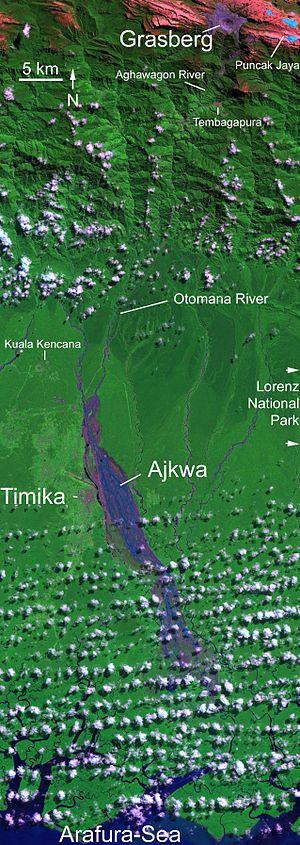
L’Otomona est un fleuve d'Indonésie coulant sur l'île de Nouvelle-Guinée.